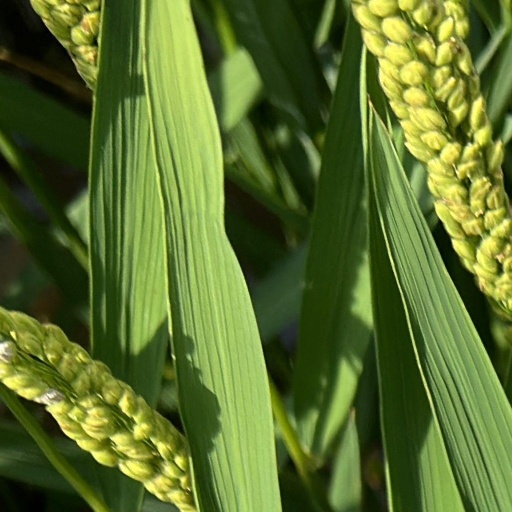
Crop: rice